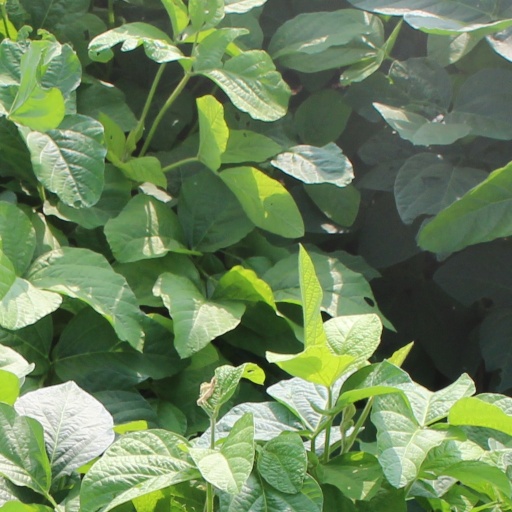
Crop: soybean